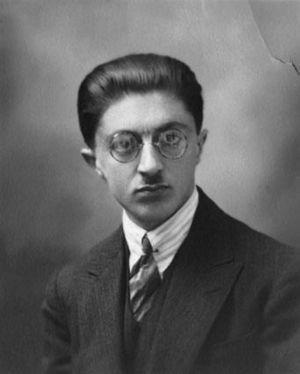
Sadegh Hedayat, né à Téhéran le 17 février 1903 et mort à Paris le 9 avril 1951, est un écrivain et traducteur iranien.